Akhasheni

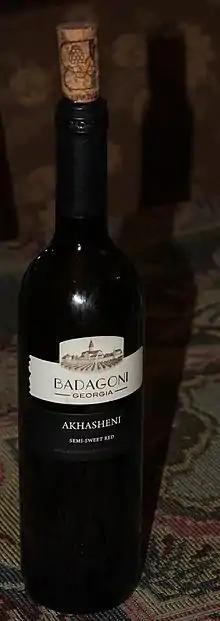
Bottle of Akhasheni wine made by Badagoni

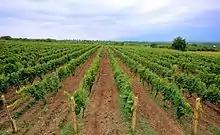
Chateau Zegaani vineyard, Akhasheni

Akhasheni is an appellation for wines produced around Akhasheni village, Gurjaani district, Kakheti region in eastern Georgia.